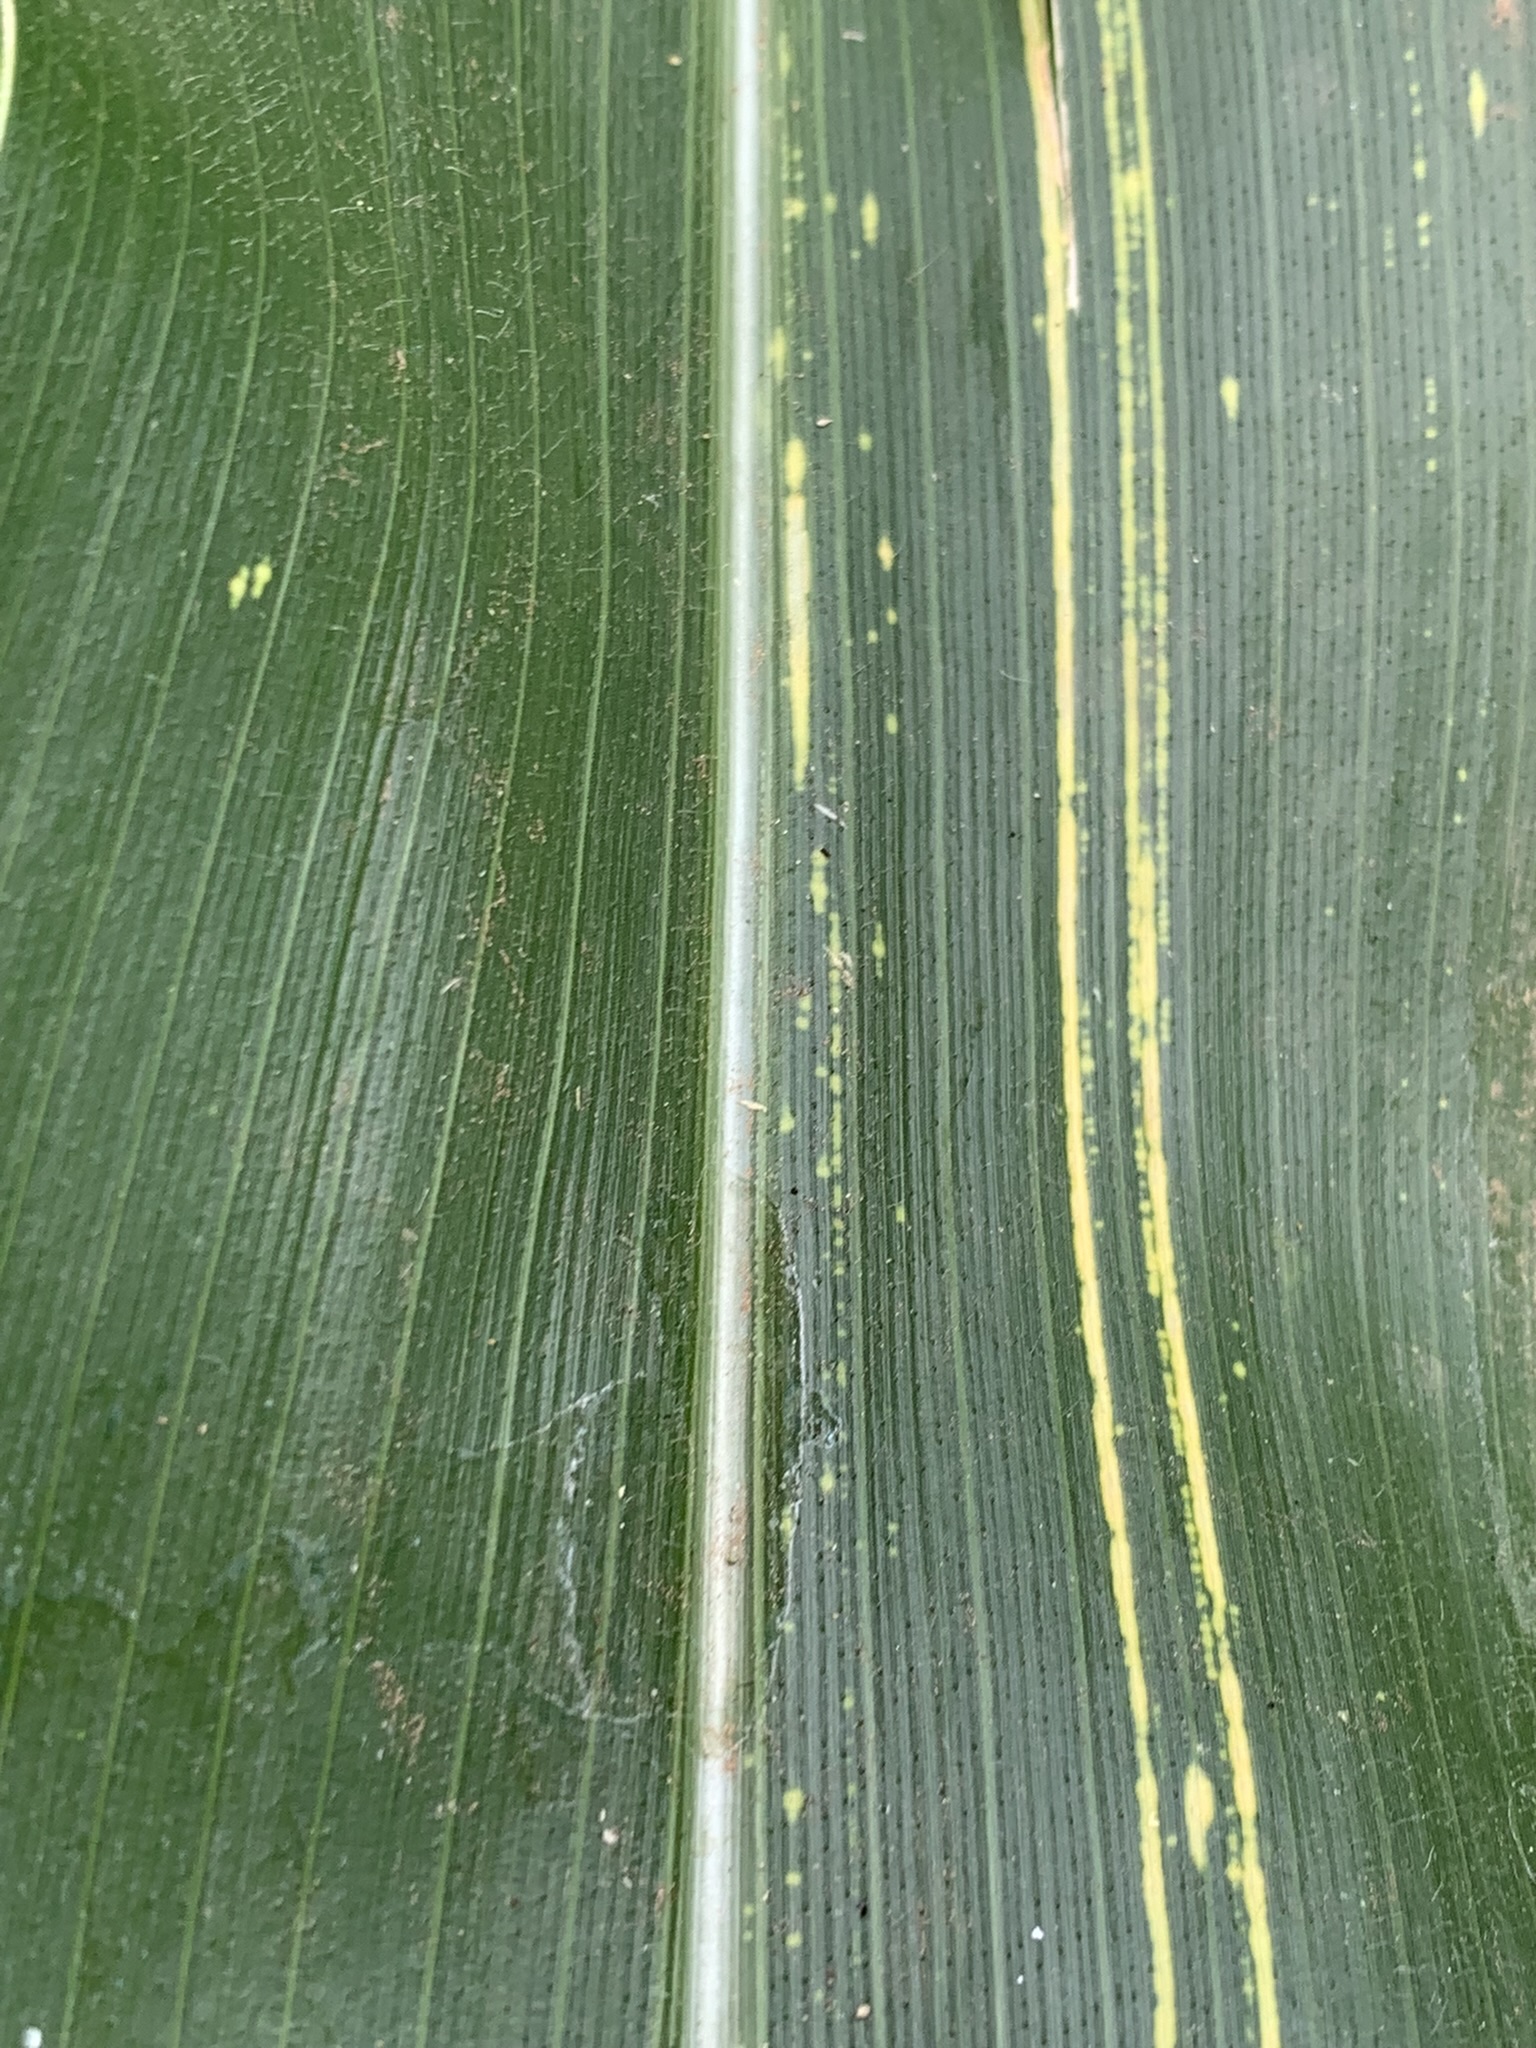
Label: MSV